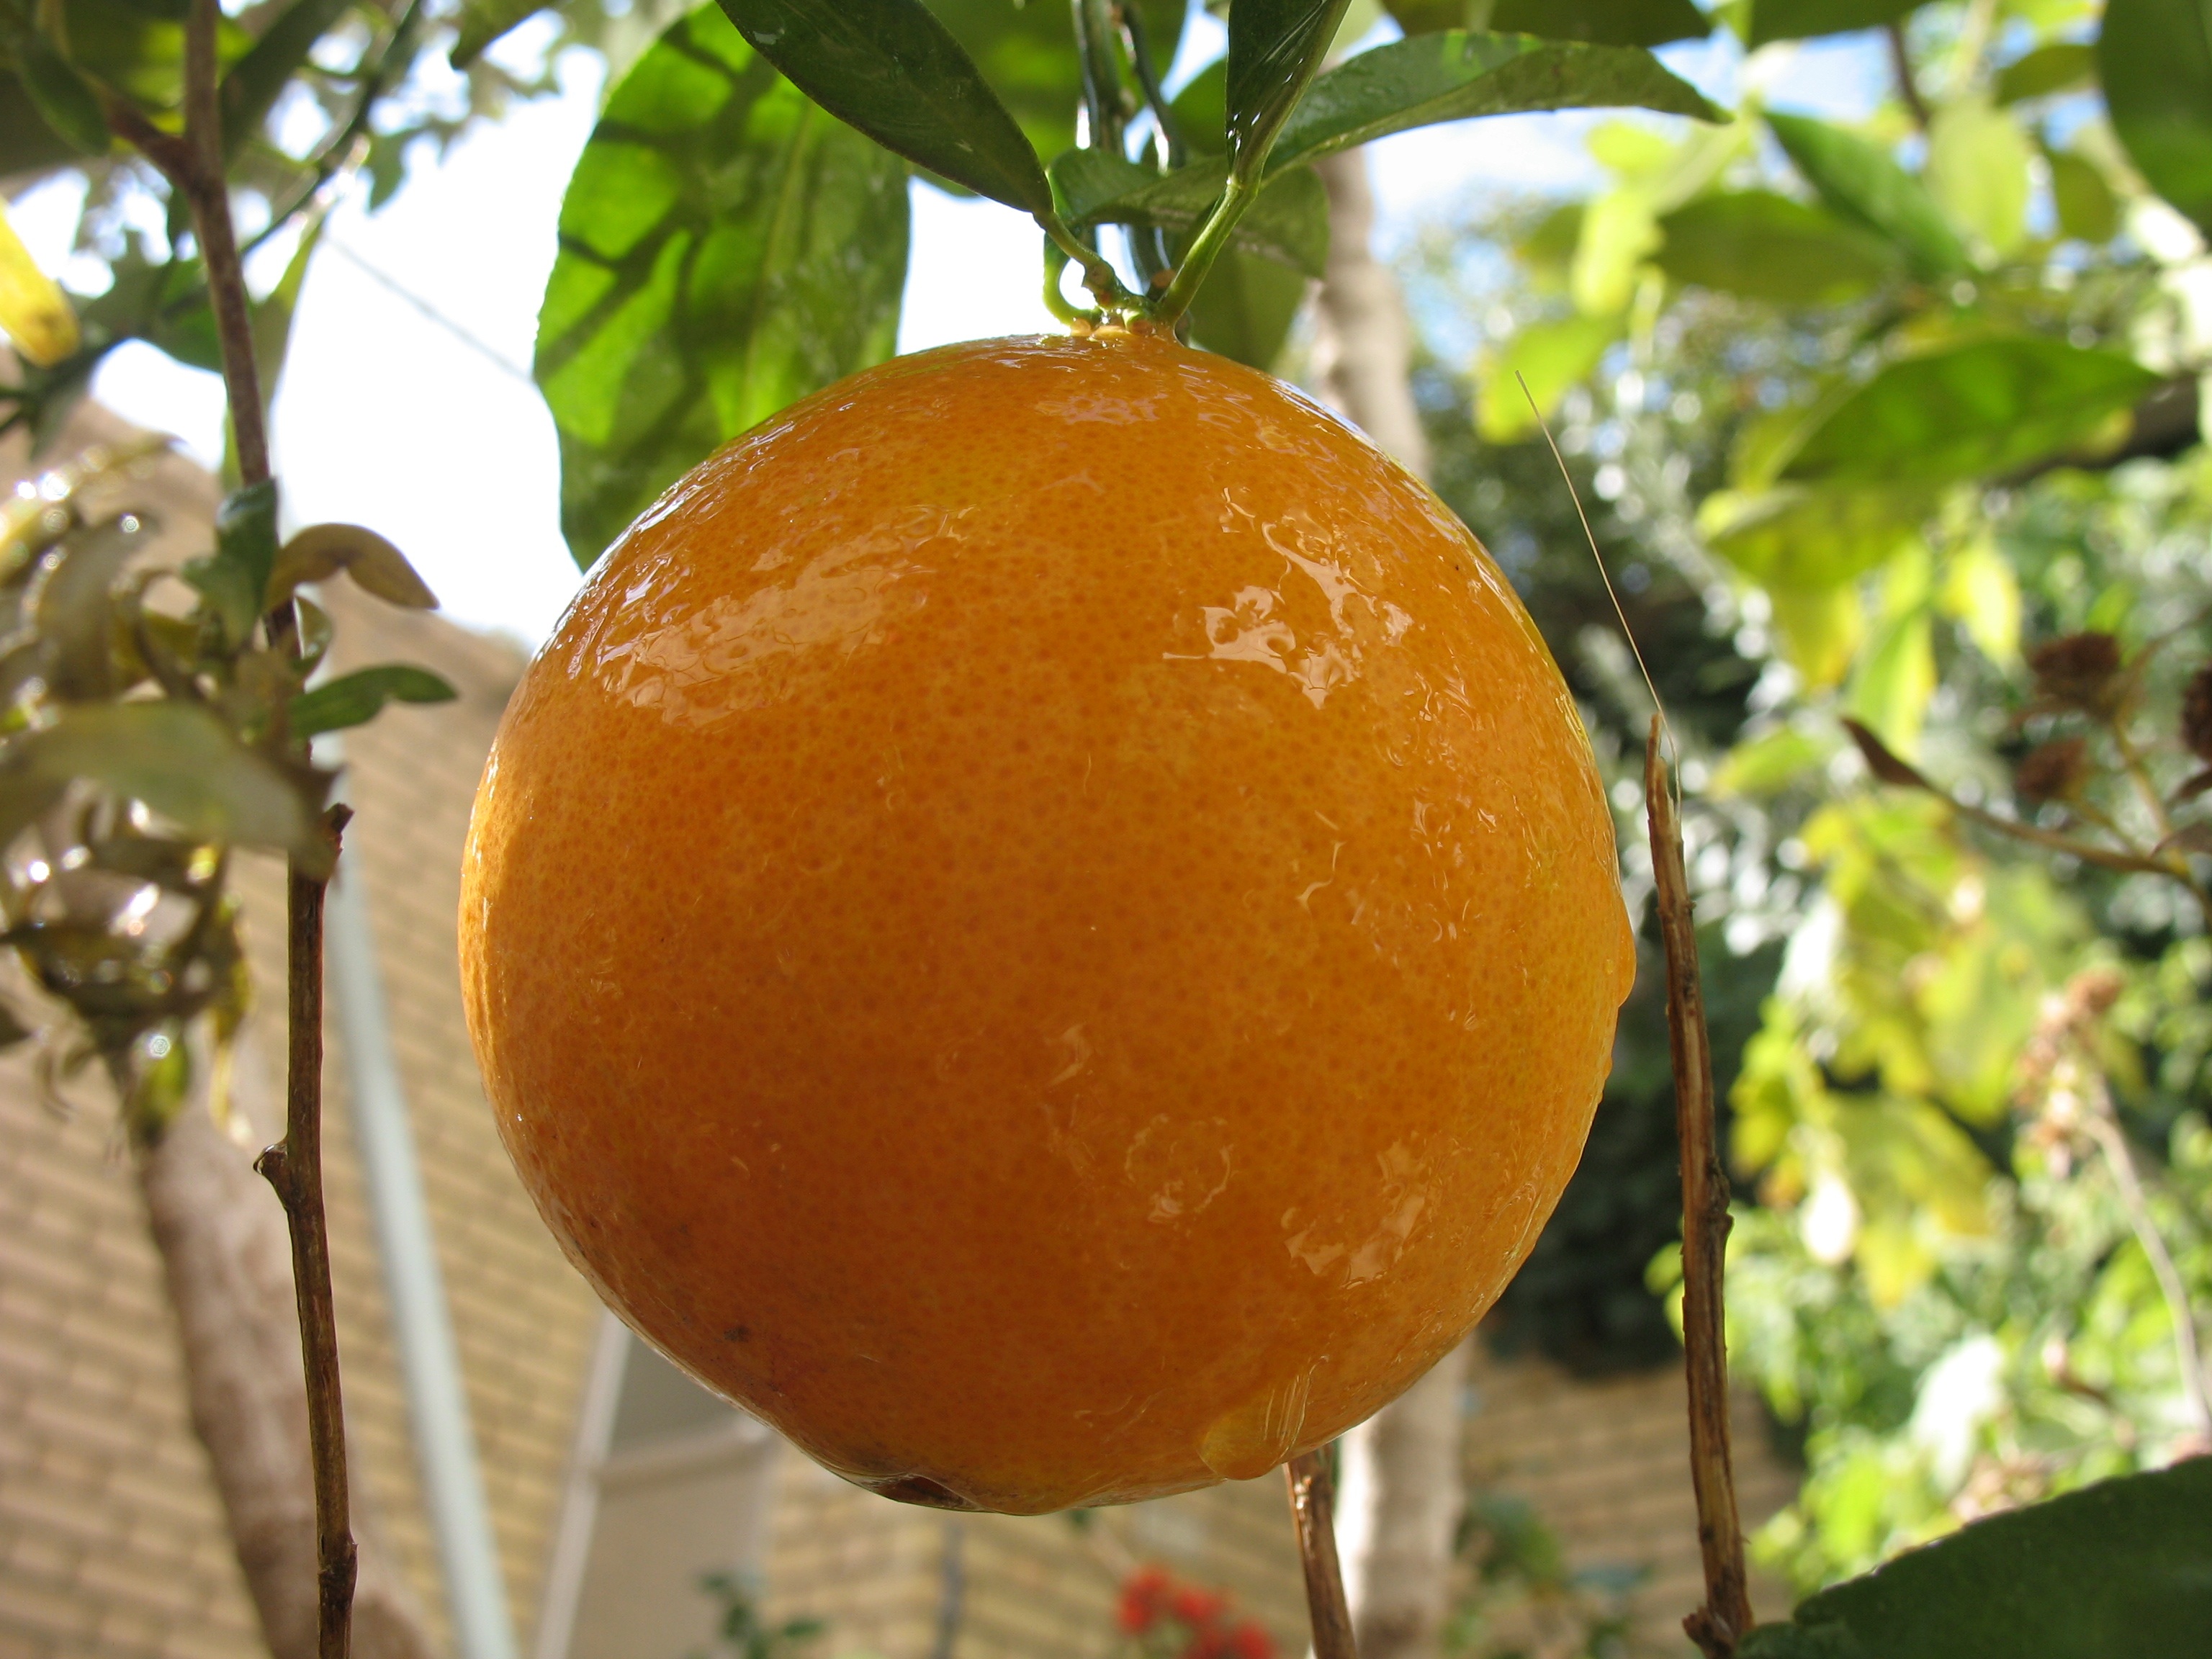
nature, plant, fruit, wet, orange, food, produce, yellow, vitamin, fruits, tangerine, clementine, citrus, flowering plant, bitter orange, mandarin orange, land plant, meyer lemon, tangelo